Koenigsegg

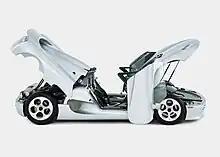
The Koenigsegg CC prototype which became the basis for future models of the company

The initial design of the CC was penned down by Christian von Koenigsegg. Industrial designer David Crafoord realised the sketches as a 1:5 scale model. This model was later scaled up in order to create the base plug for the initial Koenigsegg prototype that was finished in 1996. During the next years, the prototype went through extensive testing and several new prototypes were built. The prototypes initially used an Audi V8 engine but after the engine supply contract fell through, the next candidate was the Flat-12 race engine developed by Motori Moderni for the Scuderia Coloni Formula one team, in which this engine was raced under the Subaru badge in the 1990 season. These Subaru 1235 engines were purchased and modified for use in the CC; this deal failed when the founder of Motori Moderni died, sending the company into bankruptcy.